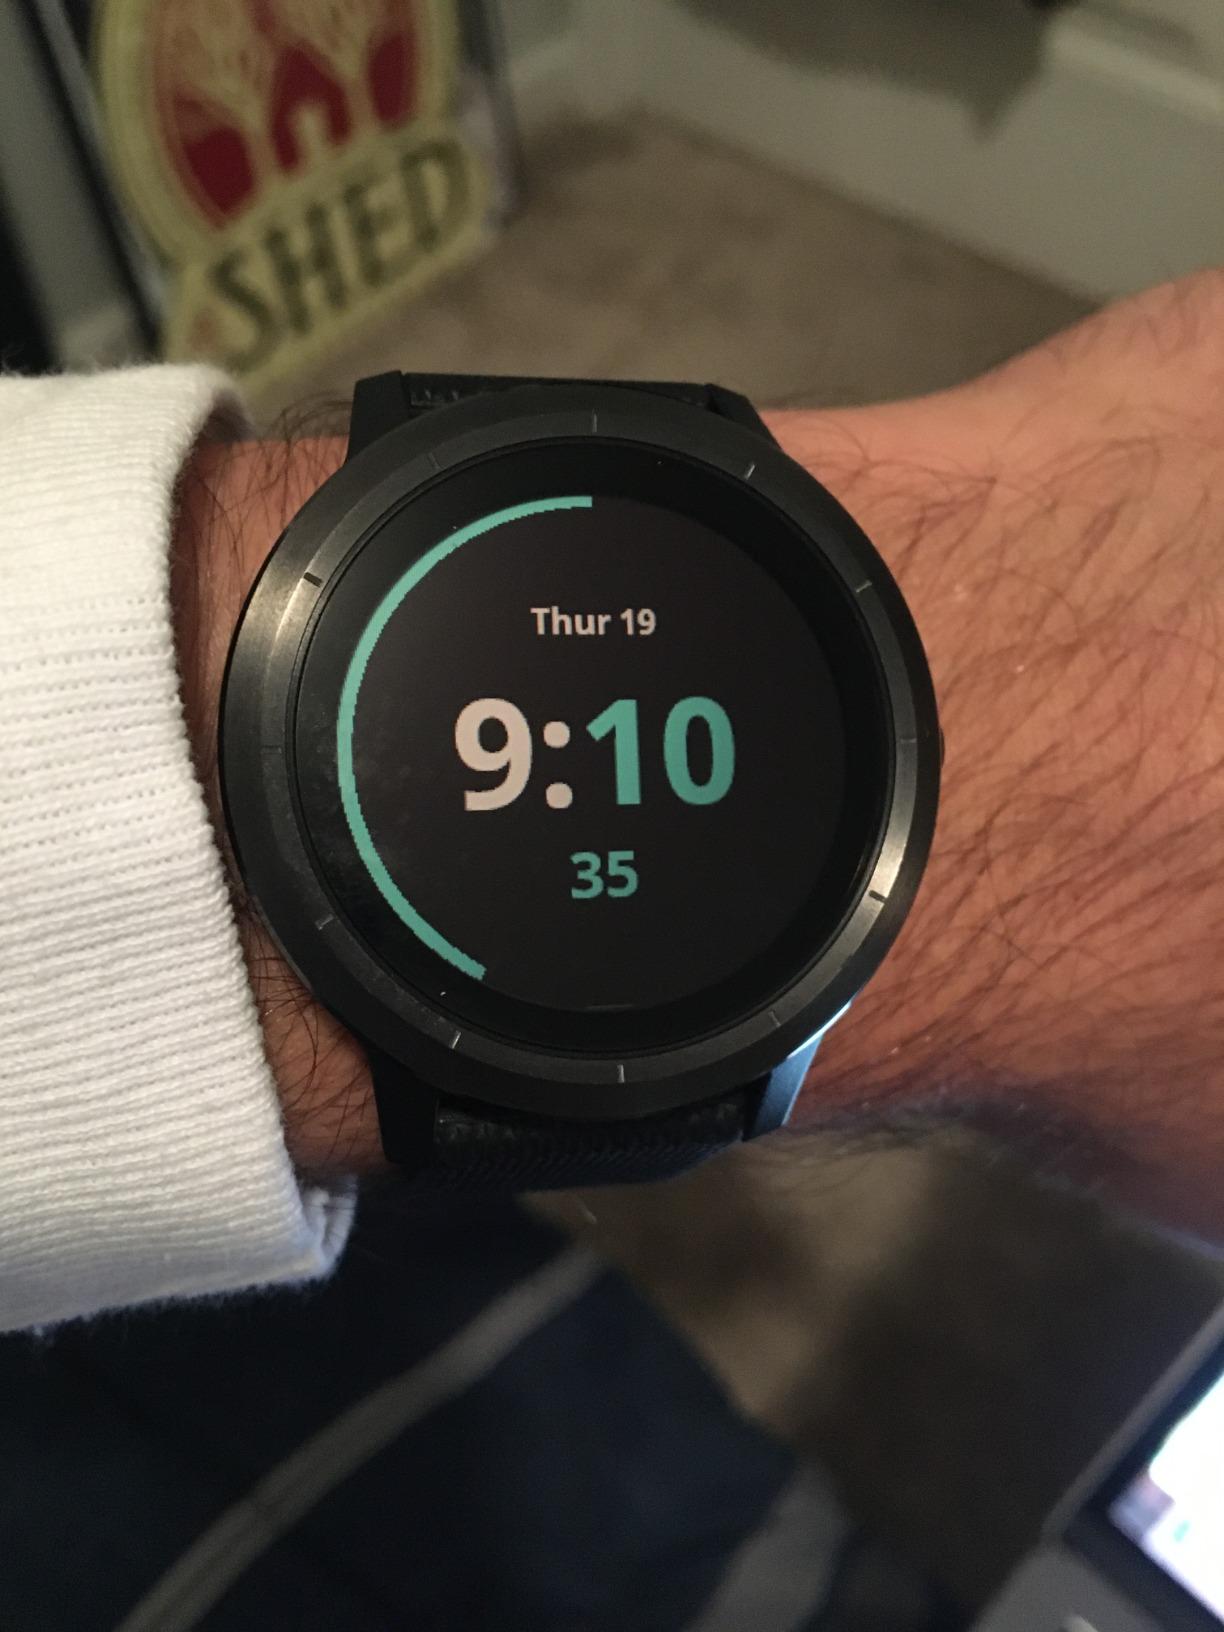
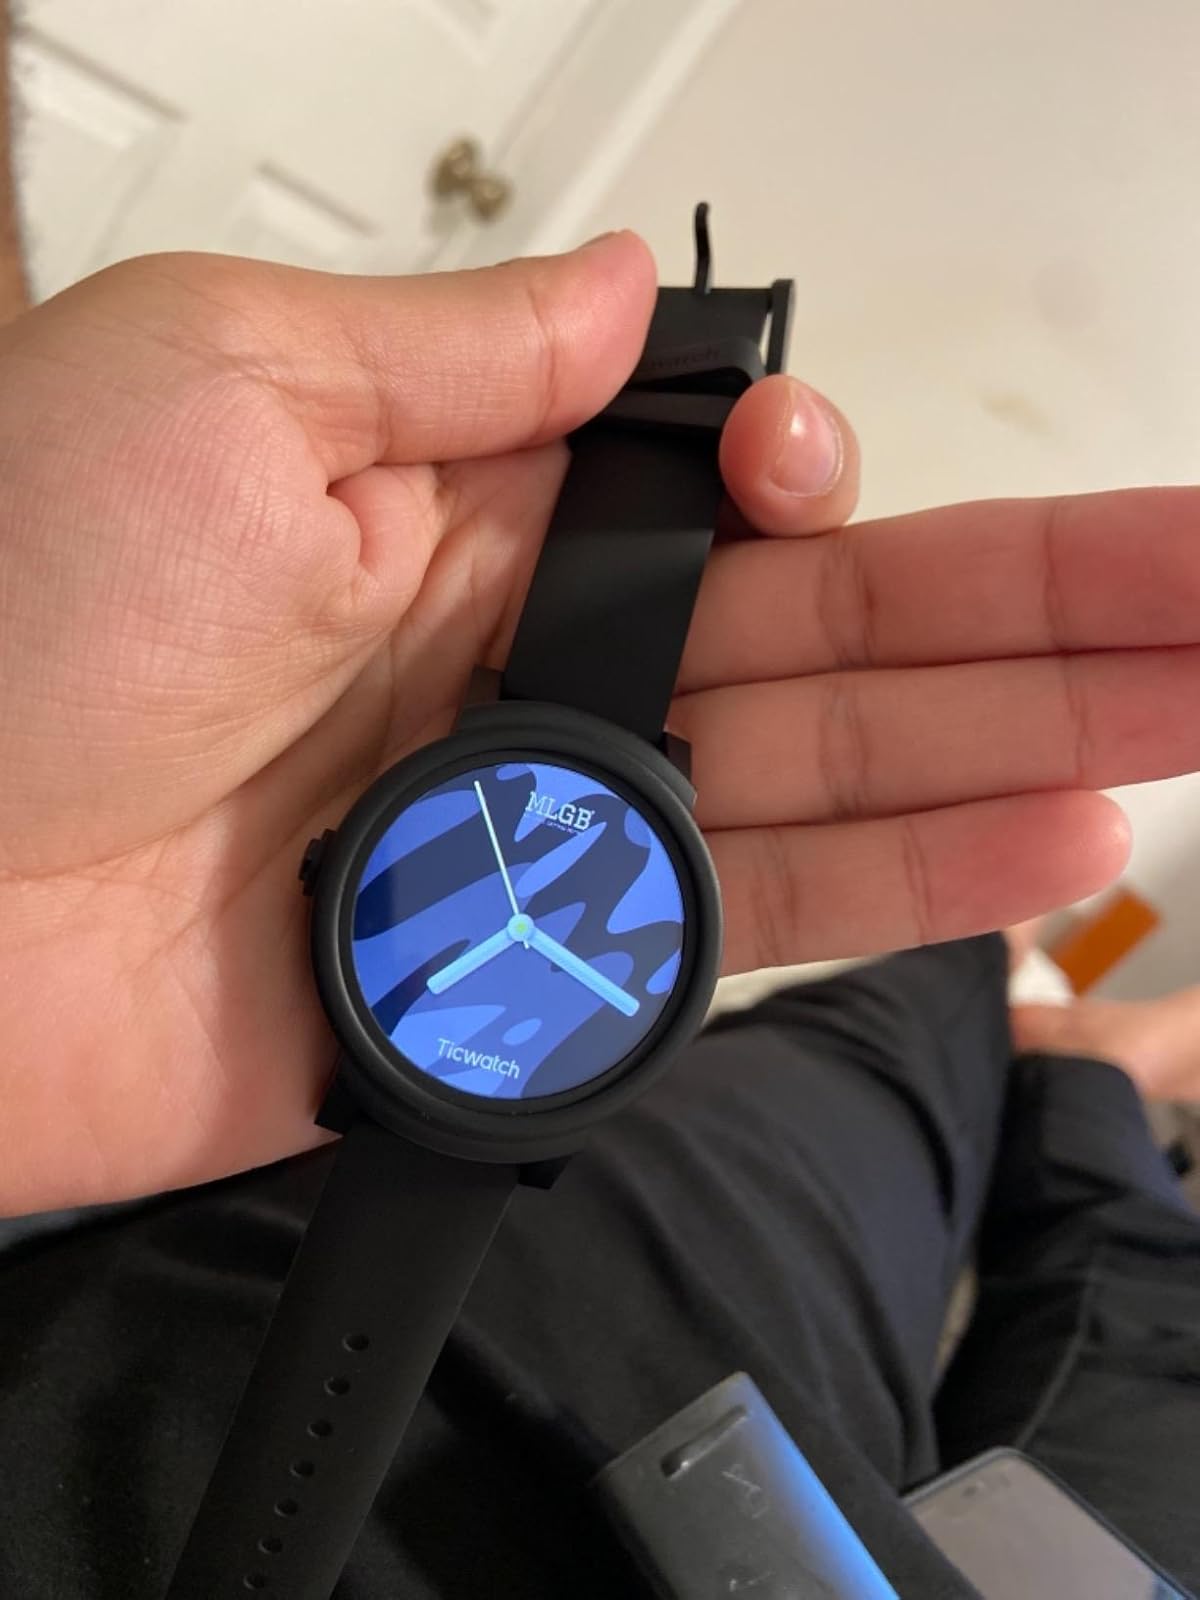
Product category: smartwatch
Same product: no